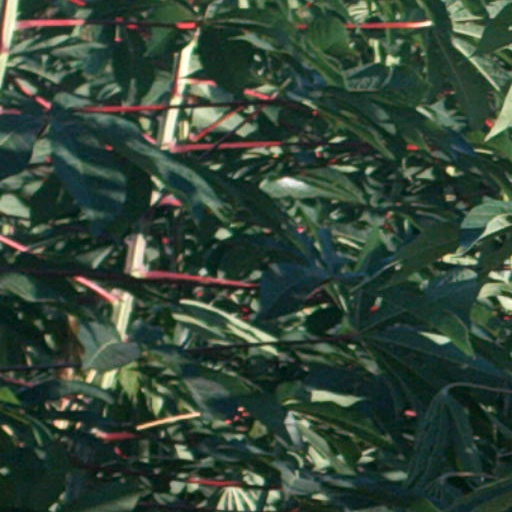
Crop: cassava